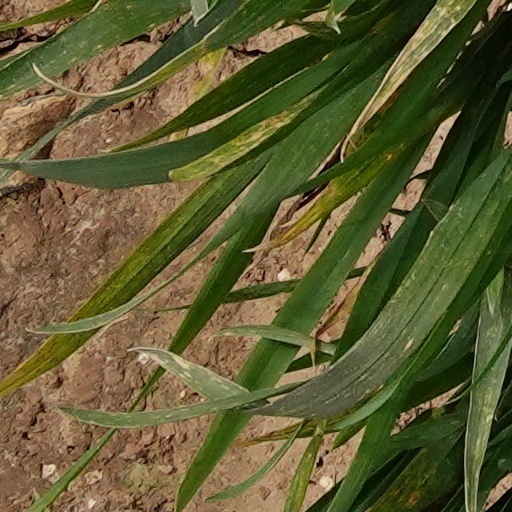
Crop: wheat